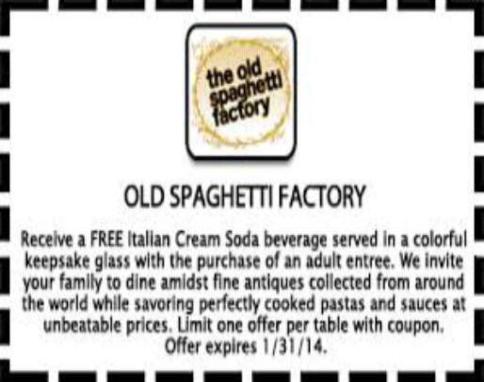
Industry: Food